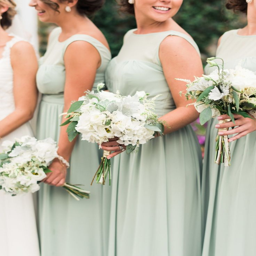
crushing on these pastel green bridesmaid dresses .